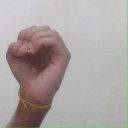
अक्षर: ऊ